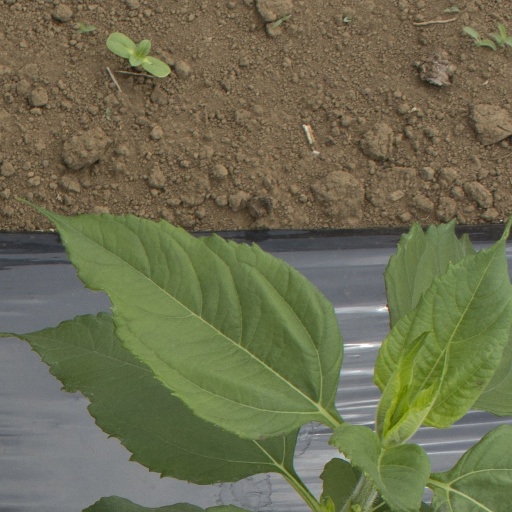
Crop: Jerusalem artichoke